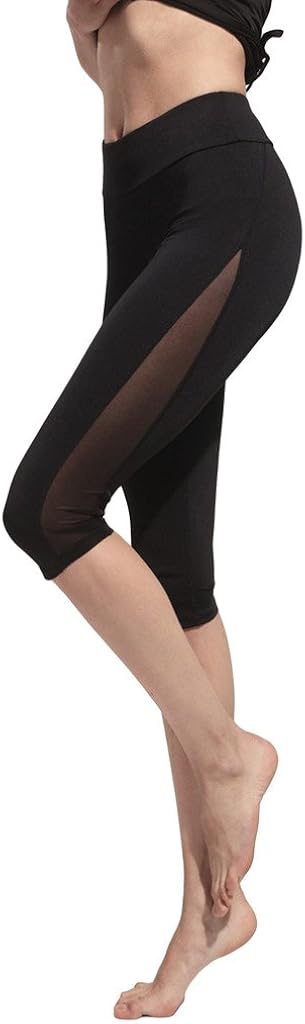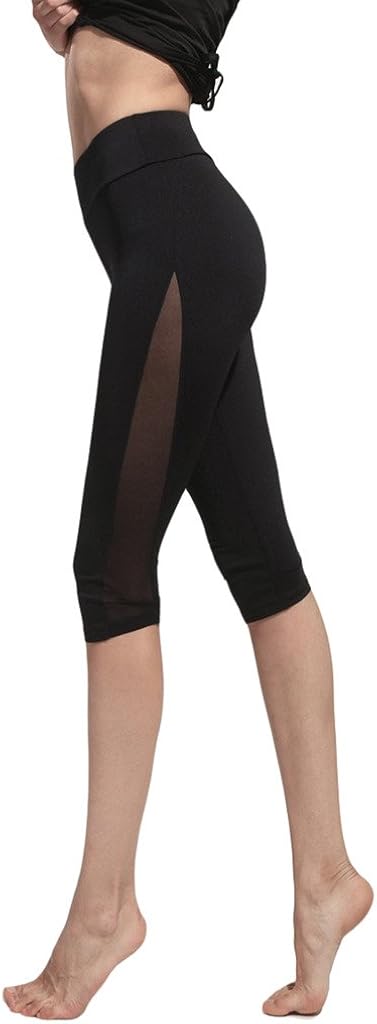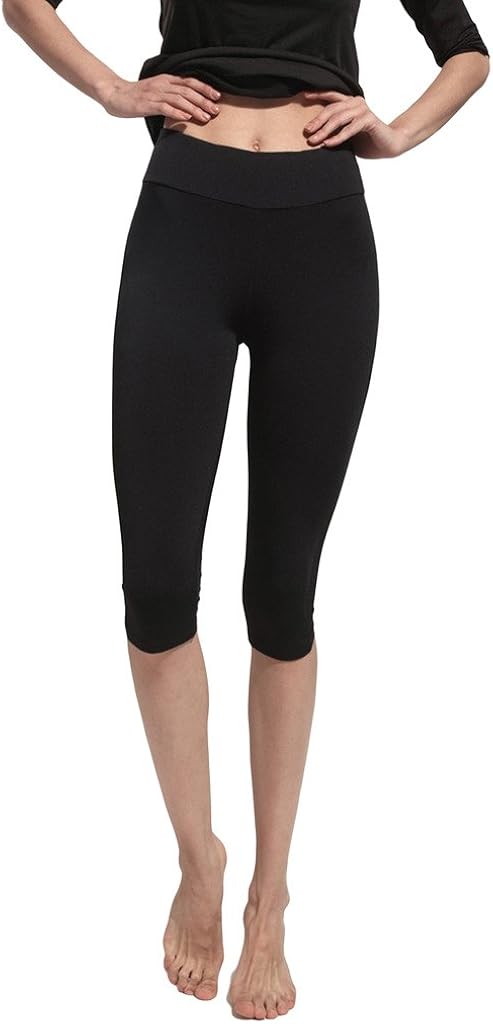
L'ASHER Women's High Waist Mesh Panel Tights Workout Yoga Pants Running Leggings Black M
Category: AMAZON FASHION
Size suggestion:US S = US 4-6 = Asian Tag MUS M = US 6-8 = Asian Tag LUS L = US 10-12 = Asian Tag XLSize Measurement:US S/Asian Tag M:Waist:26.7"-29.9",Hip:30.7"-34.6"US M/Asian Tag L:Waist:28.3"-32.2",Hip:32.2"-36.2"US L/Asian Tag XL:Waist:29.9"-33.8",Hip:33.8"-37.7"Size may be 2cm/1 inch inaccuracy due to hand measure. If you are not sure, please contact us freely! Due to difference Computer Minitors,the color maybe slightly diffrent from picture.
Features: Size: Our tag size are Asian size. Please refer to product description for more detailed size information | Made of Polyester&Spandex,soft,breathable,lightweight,stretchy | Simple design with hollow out trouser legs makes difference | Fashion Knee length yoga sports pants | Ideal for yoga,cycling, running, skiing and other outdoor sports